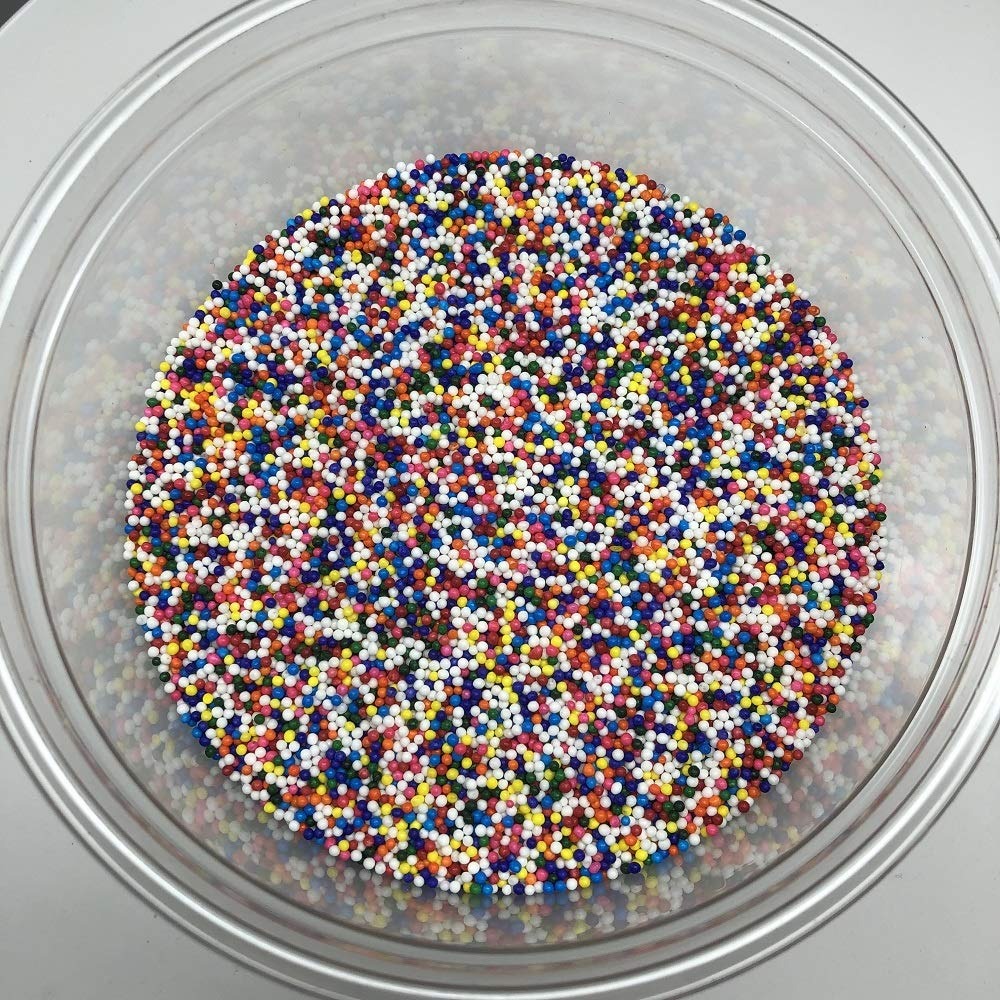
Item Name: Nonpareils Rainbow Bakery Topping Sprinkles colored nonpareils 1 pound
Product Description: Rainbow Multi-colored Nonpareils. The perfect topping for your cookies, cupcakes, ice cream, or any other dessert! This listing is for a bulk 1 pound package of rainbow nonpareils.
Value: 16.0
Unit: Ounce

Price: 23.18